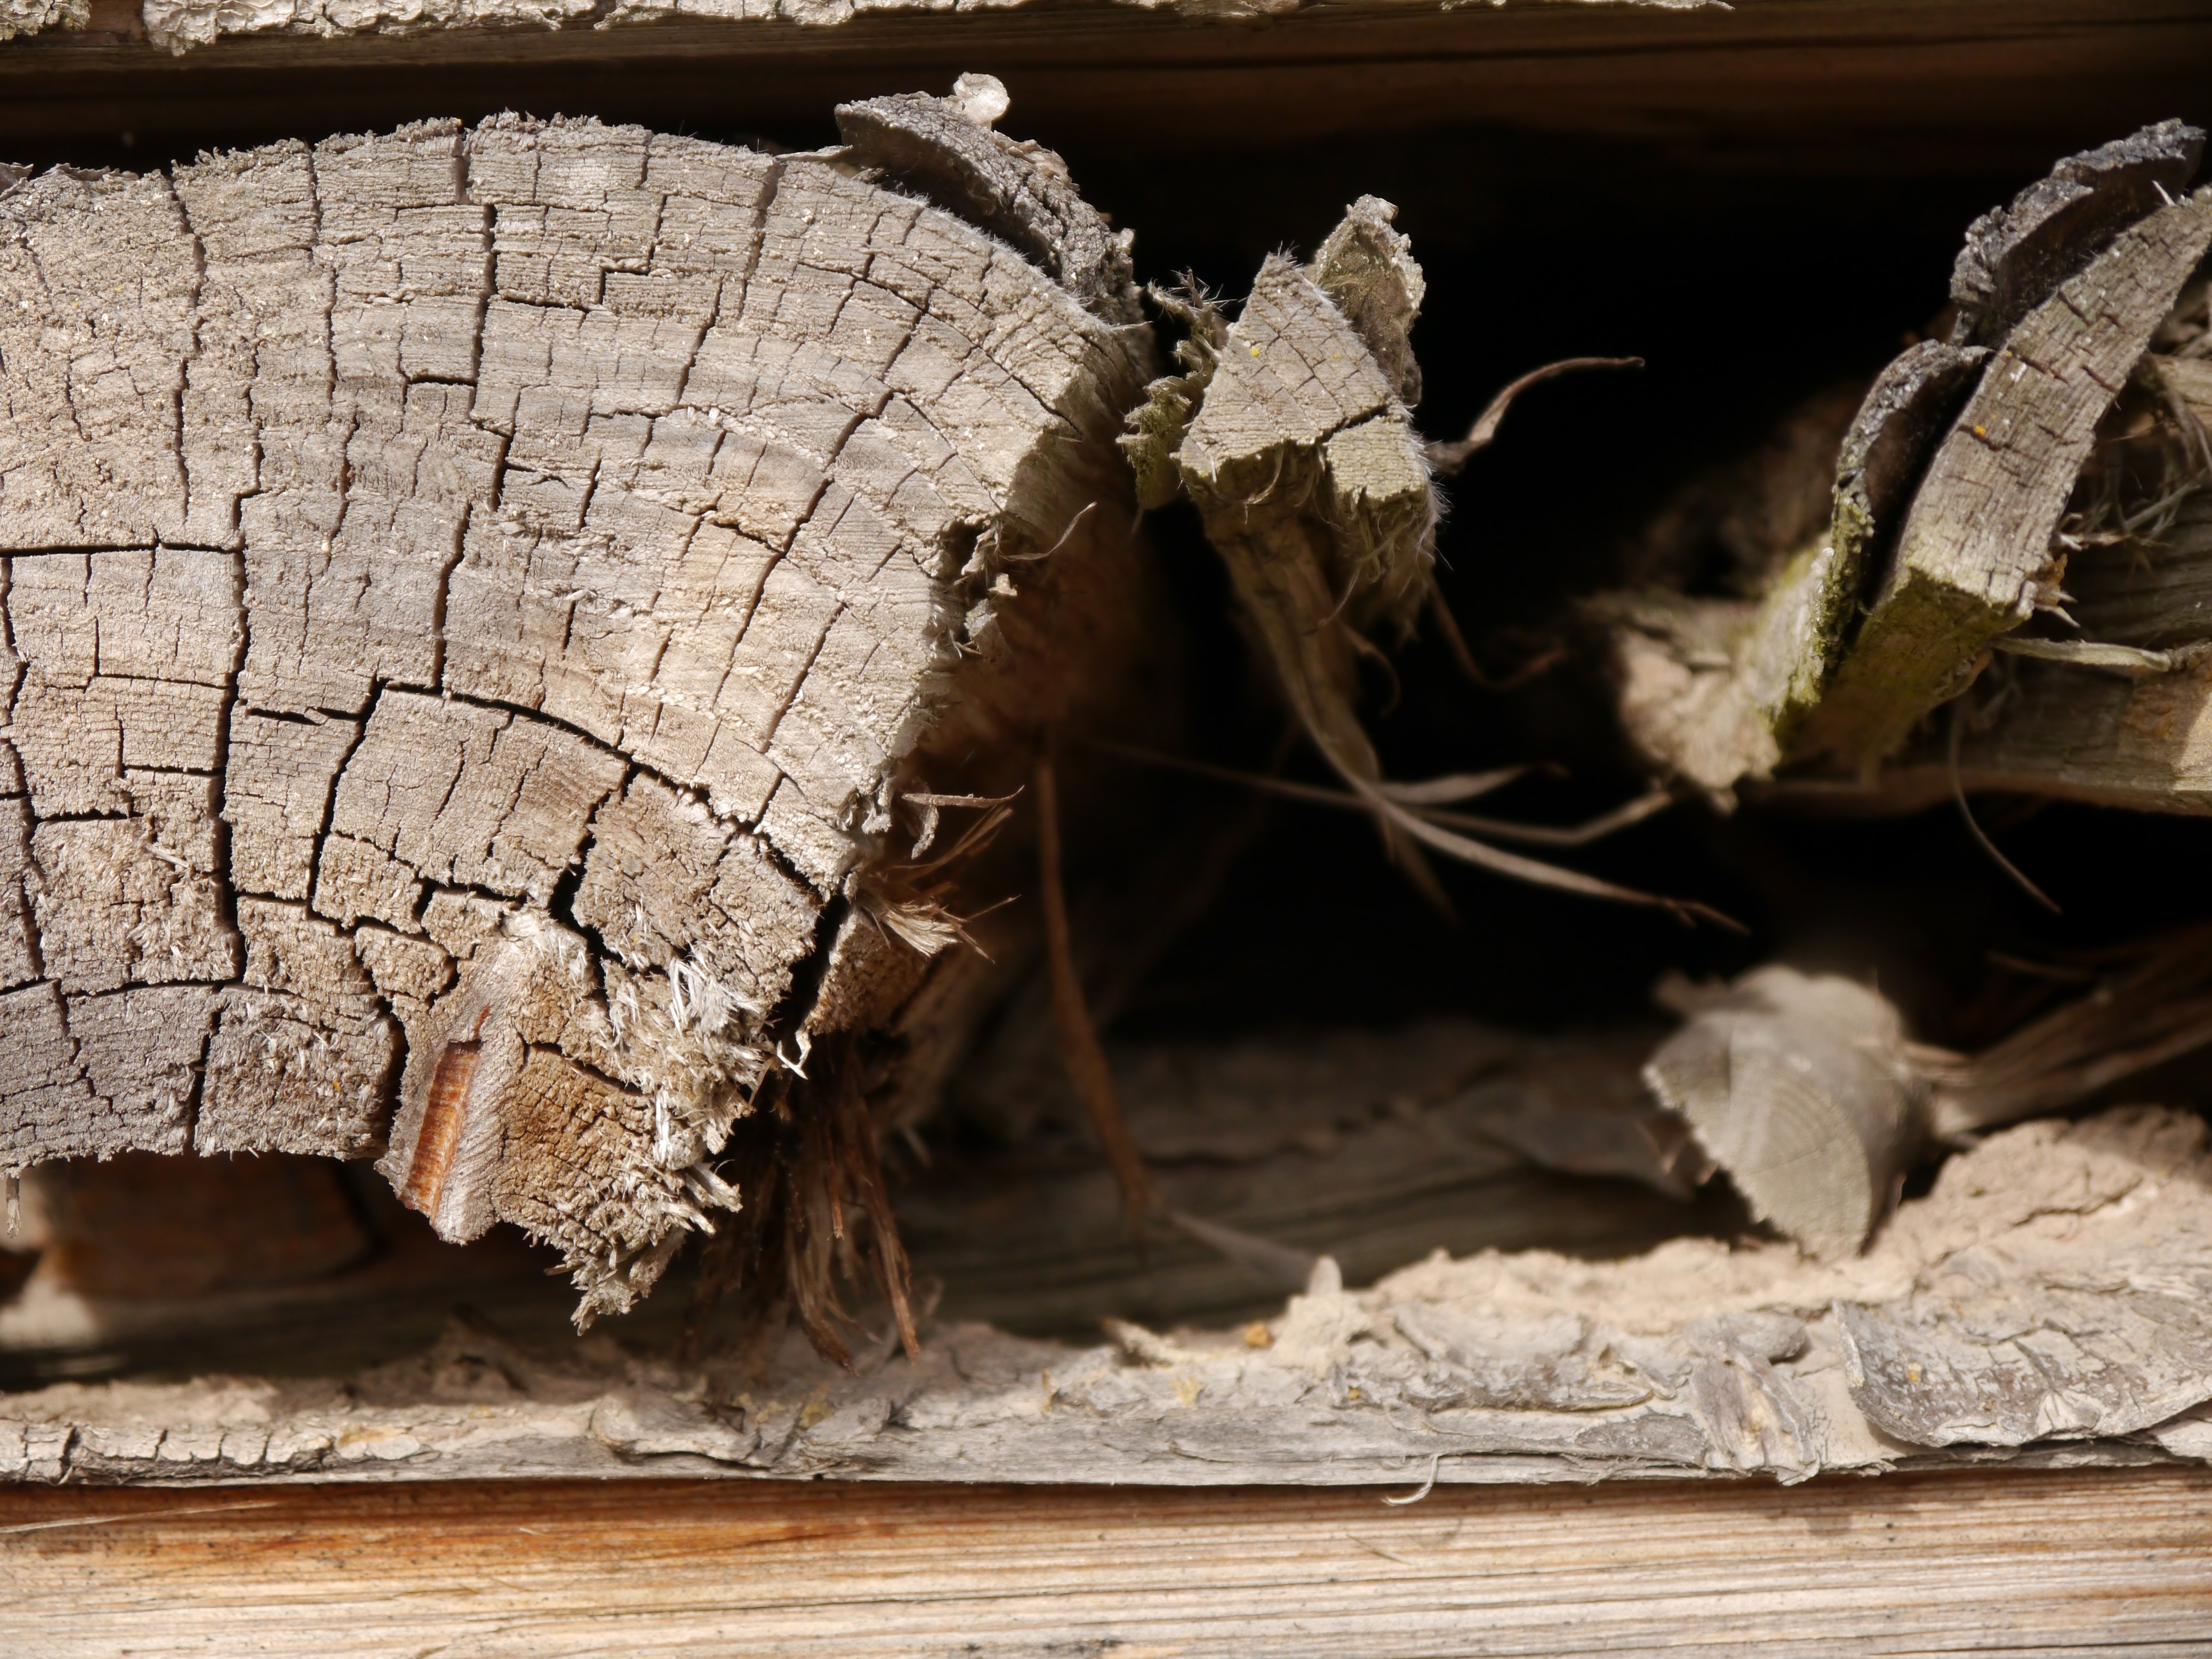
tree, nature, branch, plant, wood, grain, texture, leaf, flower, wall, bark, log, brown, soil, firewood, stack, weathered, storage, wooden structure, logging, timber, tree trunks, stacked up, holzstapel, growing stock, strains, wood structure, ancient history